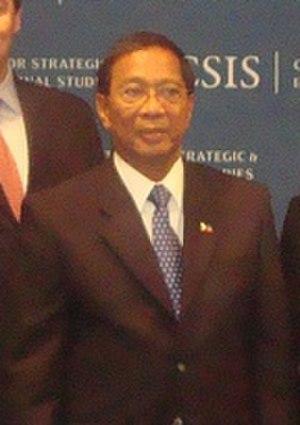
L'élection présidentielle philippine de 2016 se déroule le 9 mai 2016.